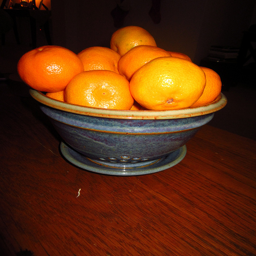
Oranges sitting in a blue bowl on a wooden table.
Oranges in a blue bowl on a wooden table.
Ceramic bowl filled with oranges displayed on wooden table.
several oranges in a bowl on a table
A multicolored bowl on a wood table holding oranges.
A big bowl of oranges on a wooden table.